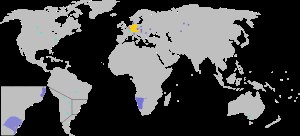
Tysk (sprog)
Lande i verden, hvor tysk er et større sprog.
Tysk er et vestgermansk sprog, der afleder størstedelen af sit ordforråd fra den germanske gren af den indoeuropæiske sprogfamilie. Flere tyske ord stammer fra latin og græsk, og nogle få er låneord fra fransk og engelsk. Blandt de sprog, som har mest til fælles med tysk er Afrikaans, hollandsk, engelsk, frisisk og Letzeburgsk. Ligesom flere af dem har det tyske sprog tre grammatiske køn og tre vokaler med umlaut foruden de 26 standardbogstaver i det latinske alfabet. Bogstavet ß, findes kun på tysk.